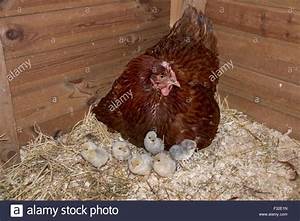
Label: gallina